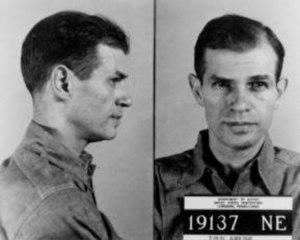
Cette page concerne des événements d'actualité qui se sont produits durant l'année 1950 du calendrier grégorien aux États-Unis.